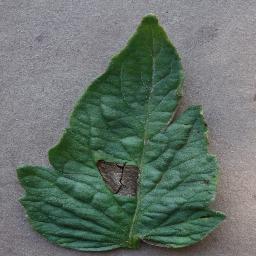
Label: Tomato___Early_blight